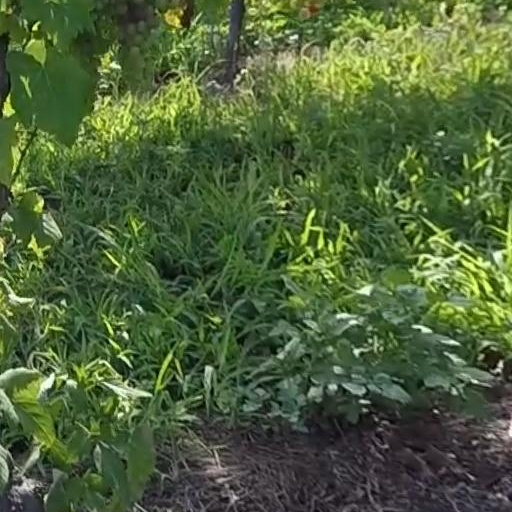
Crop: grape